Upper Canada Rebellion

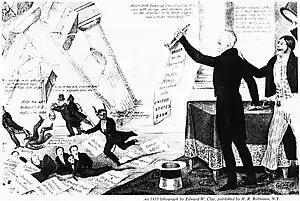
Democratic cartoon from 1833 showing Jackson destroying the Second Bank of the United States, to the approval of the Uncle Sam like figure to the right, and annoyance of the bank's president, shown as the Devil himself

On July 10, 1832, US President Andrew Jackson vetoed the bill for the refinancing of the Second Bank of the United States, causing a depression in the Anglo-American world. This was worsened in Upper Canada by bad wheat harvests in 1836 and farmers were unable to pay their debts. Most banks – including the Bank of Upper Canada – suspended payments by July 1837 and successfully obtained government support while ordinary farmers and the poor did not. One fifth of British immigrants to Upper Canada were impoverished and most immigrant farmers lacked the capital to pay for purchased land. Debt collection laws allowed them to be jailed indefinitely until they paid their loans to merchants. In March 1837 the Tories passed a law making it cheaper to sue farmers by allowing city merchants to sue in the middle of harvest. If the farmer refused to come to court in Toronto, they would automatically forfeit the case and their property subjected to a sheriff's sale.